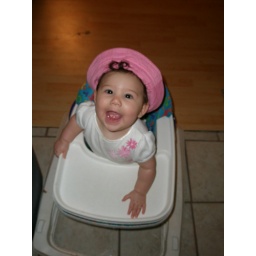
pink hat in walker